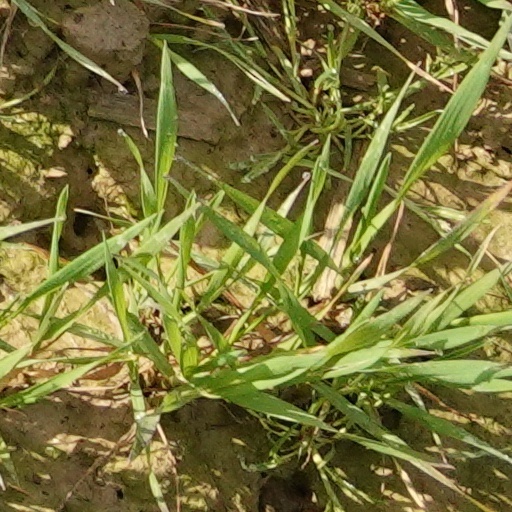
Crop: wheat